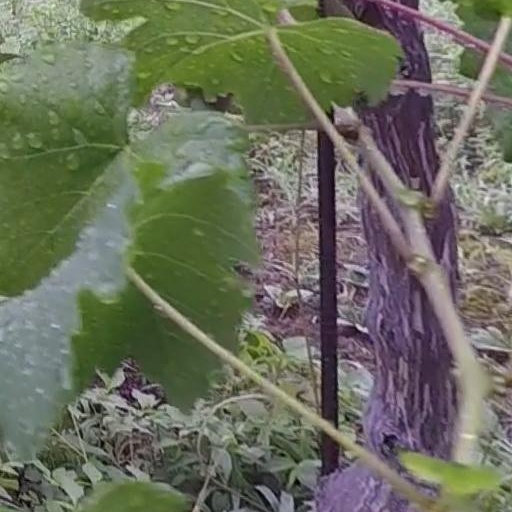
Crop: grape